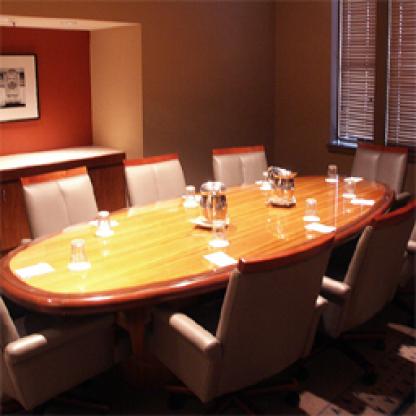
Scene: Indoor